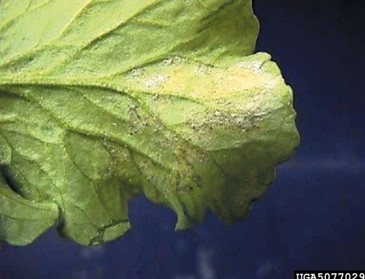
Plant: Broccoli
Disease: broccoli downy mildew